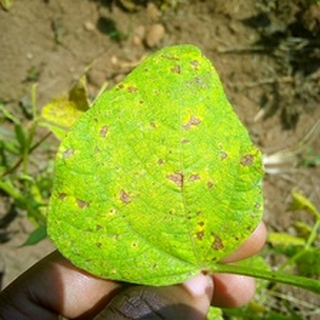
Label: bean_angular_leaf_spot